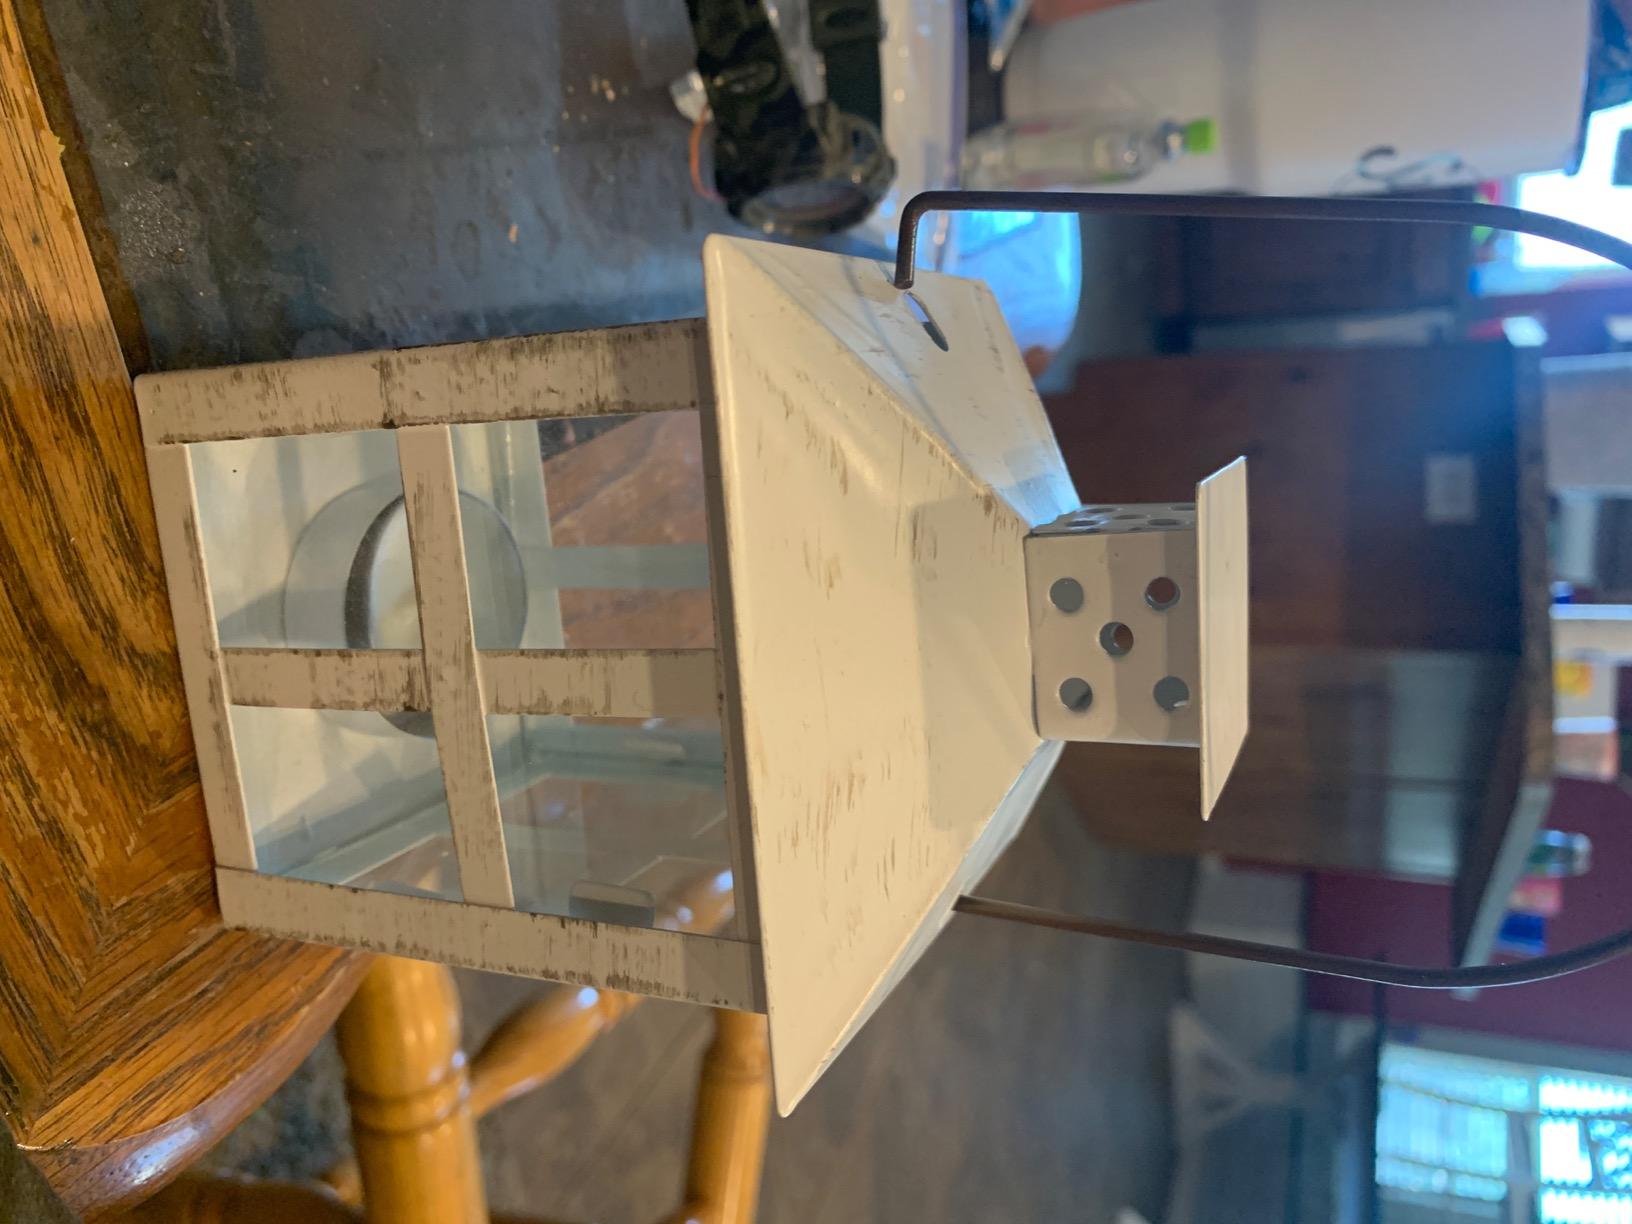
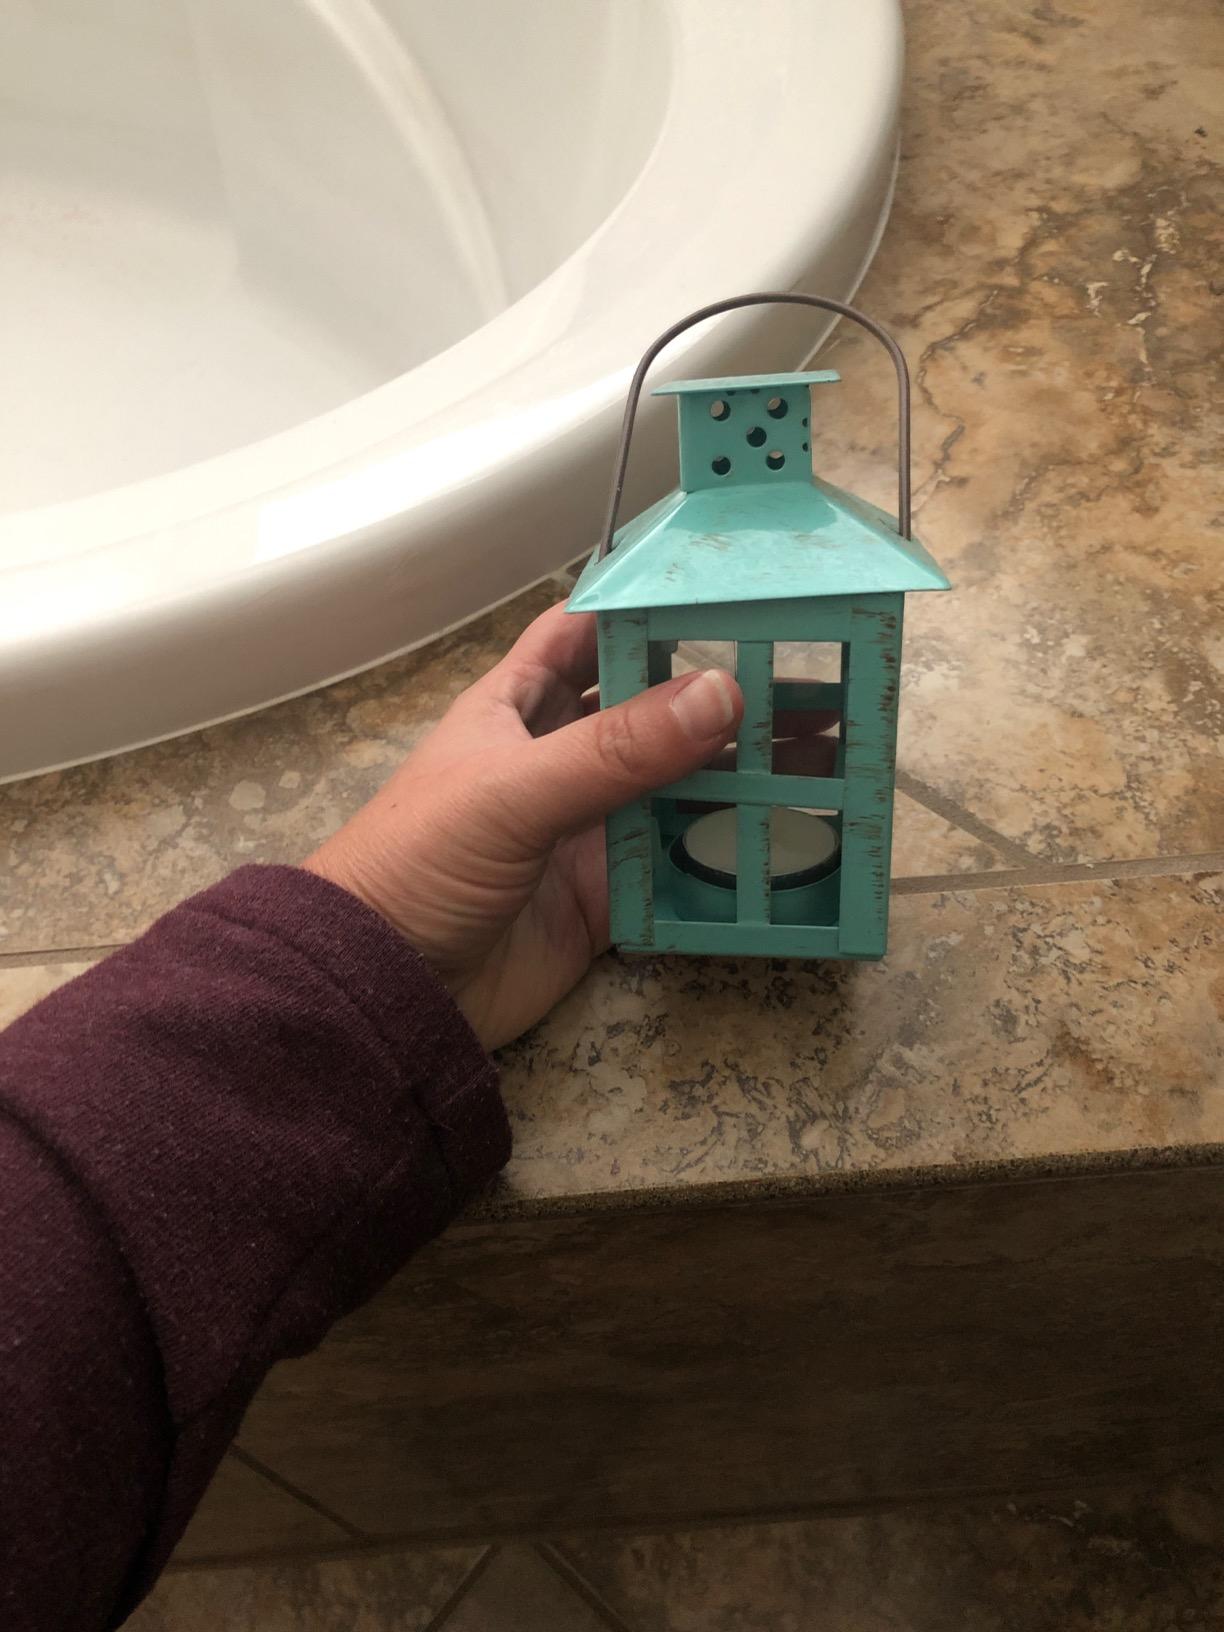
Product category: lantern
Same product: no